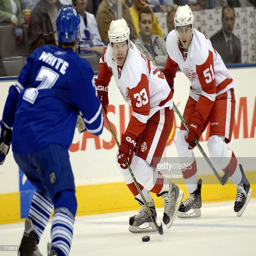
# looks to make a pass during the pre season game against sports team .